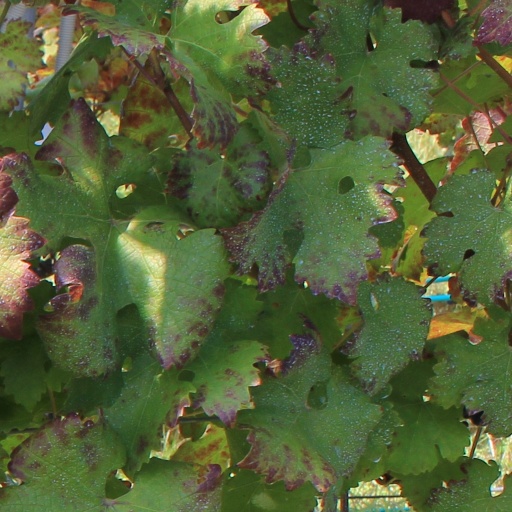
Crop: grape